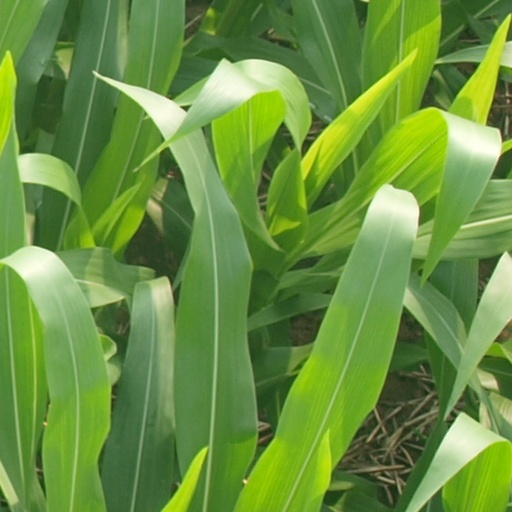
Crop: maize; corn